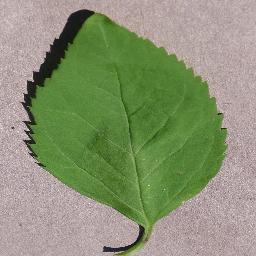
Label: Cherry___healthy